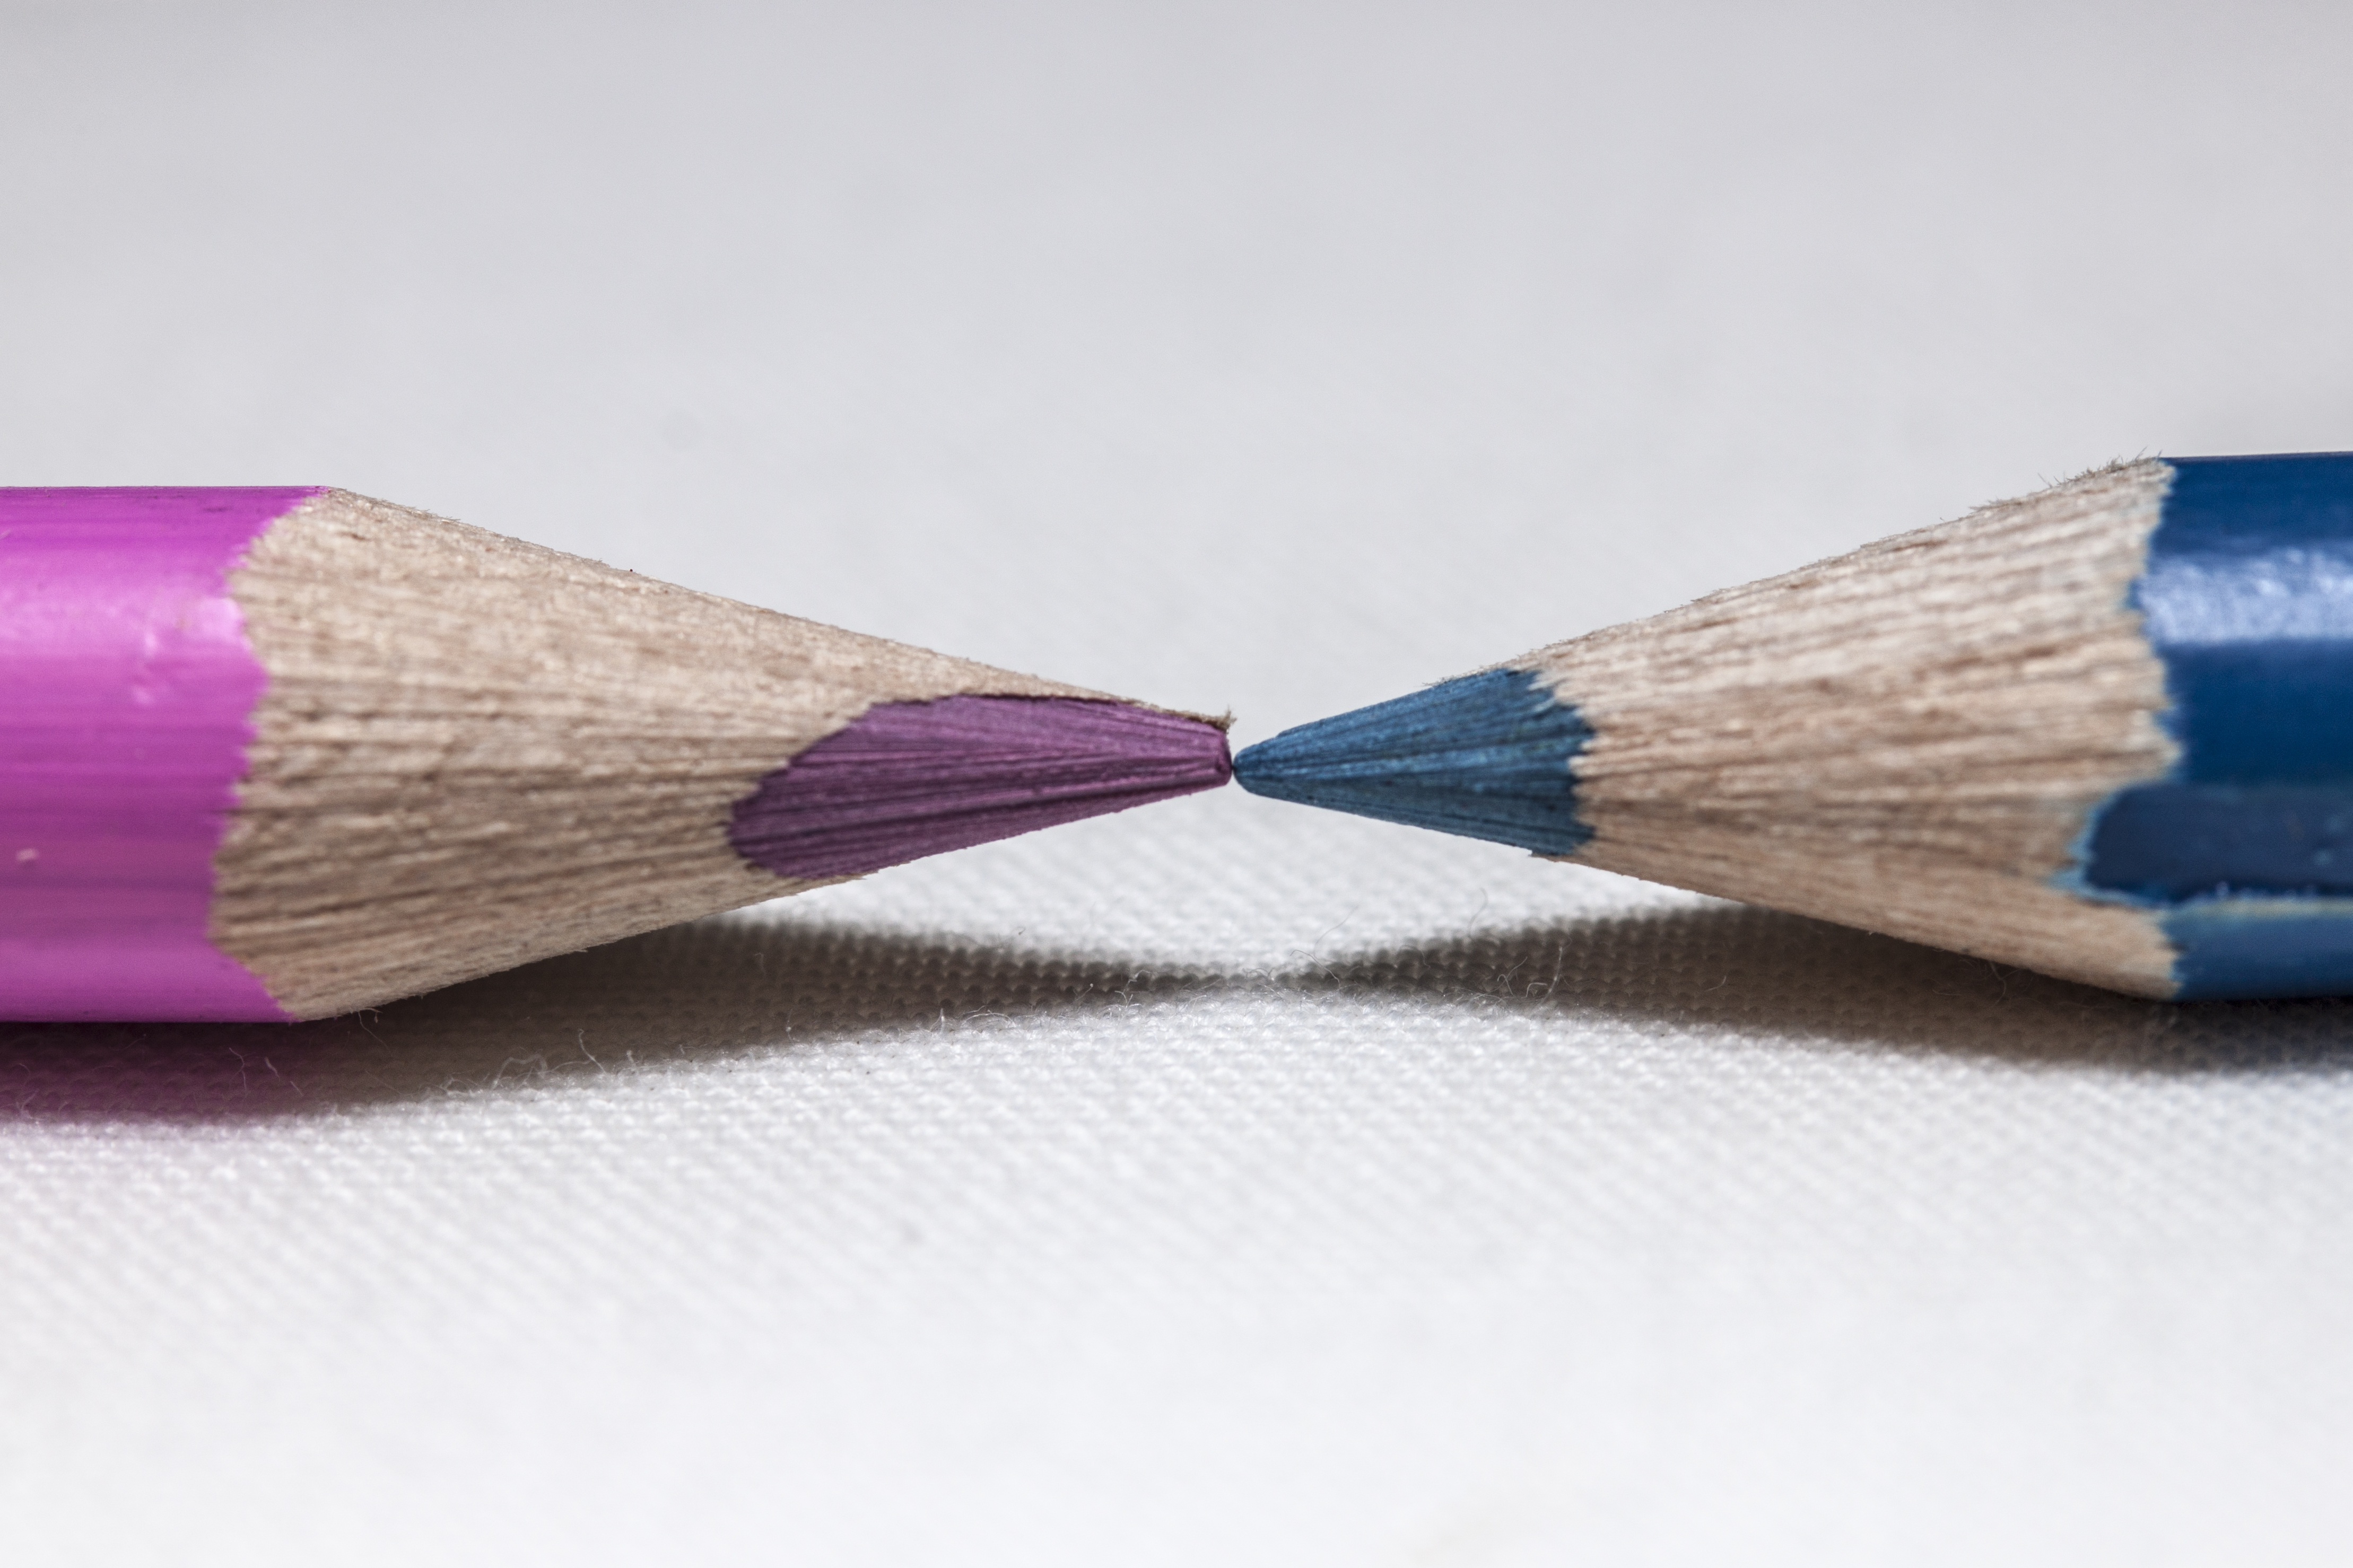
hand, finger, uk, peterborough